BMW G650GS

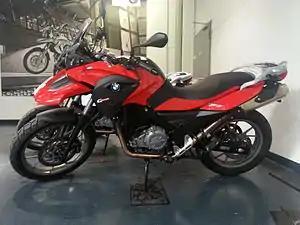
Motorcycle, manufacturer BMW, Modell G650GS, 2013

The BMW G650GS and G650 Sertão are motorcycles manufactured by BMW Motorrad, part of the BMW group.